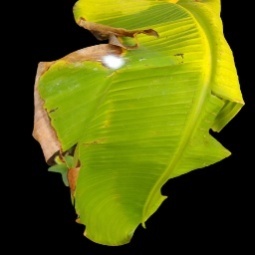
Label: Calcium